New York State Route 412

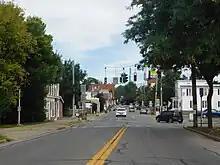
NY 412 heading eastbound toward NY 12B in Clinton

NY 412 begins at an intersection with NY 233 and College Hill Road (unsigned NY 922C) in the town of Kirkland just east of the Hamilton College campus. The route progresses eastward past a short strip of a residences as College Street before crossing over a creek and entering the village of Clinton. It continues to serve residential neighborhoods until it meets Chenango Avenue near the center of the village, at which the surroundings transition from residential to commercial. NY 412 ends one block later at a junction with NY 12B (Franklin Avenue). College Street continues east from this point as part of NY 12B.